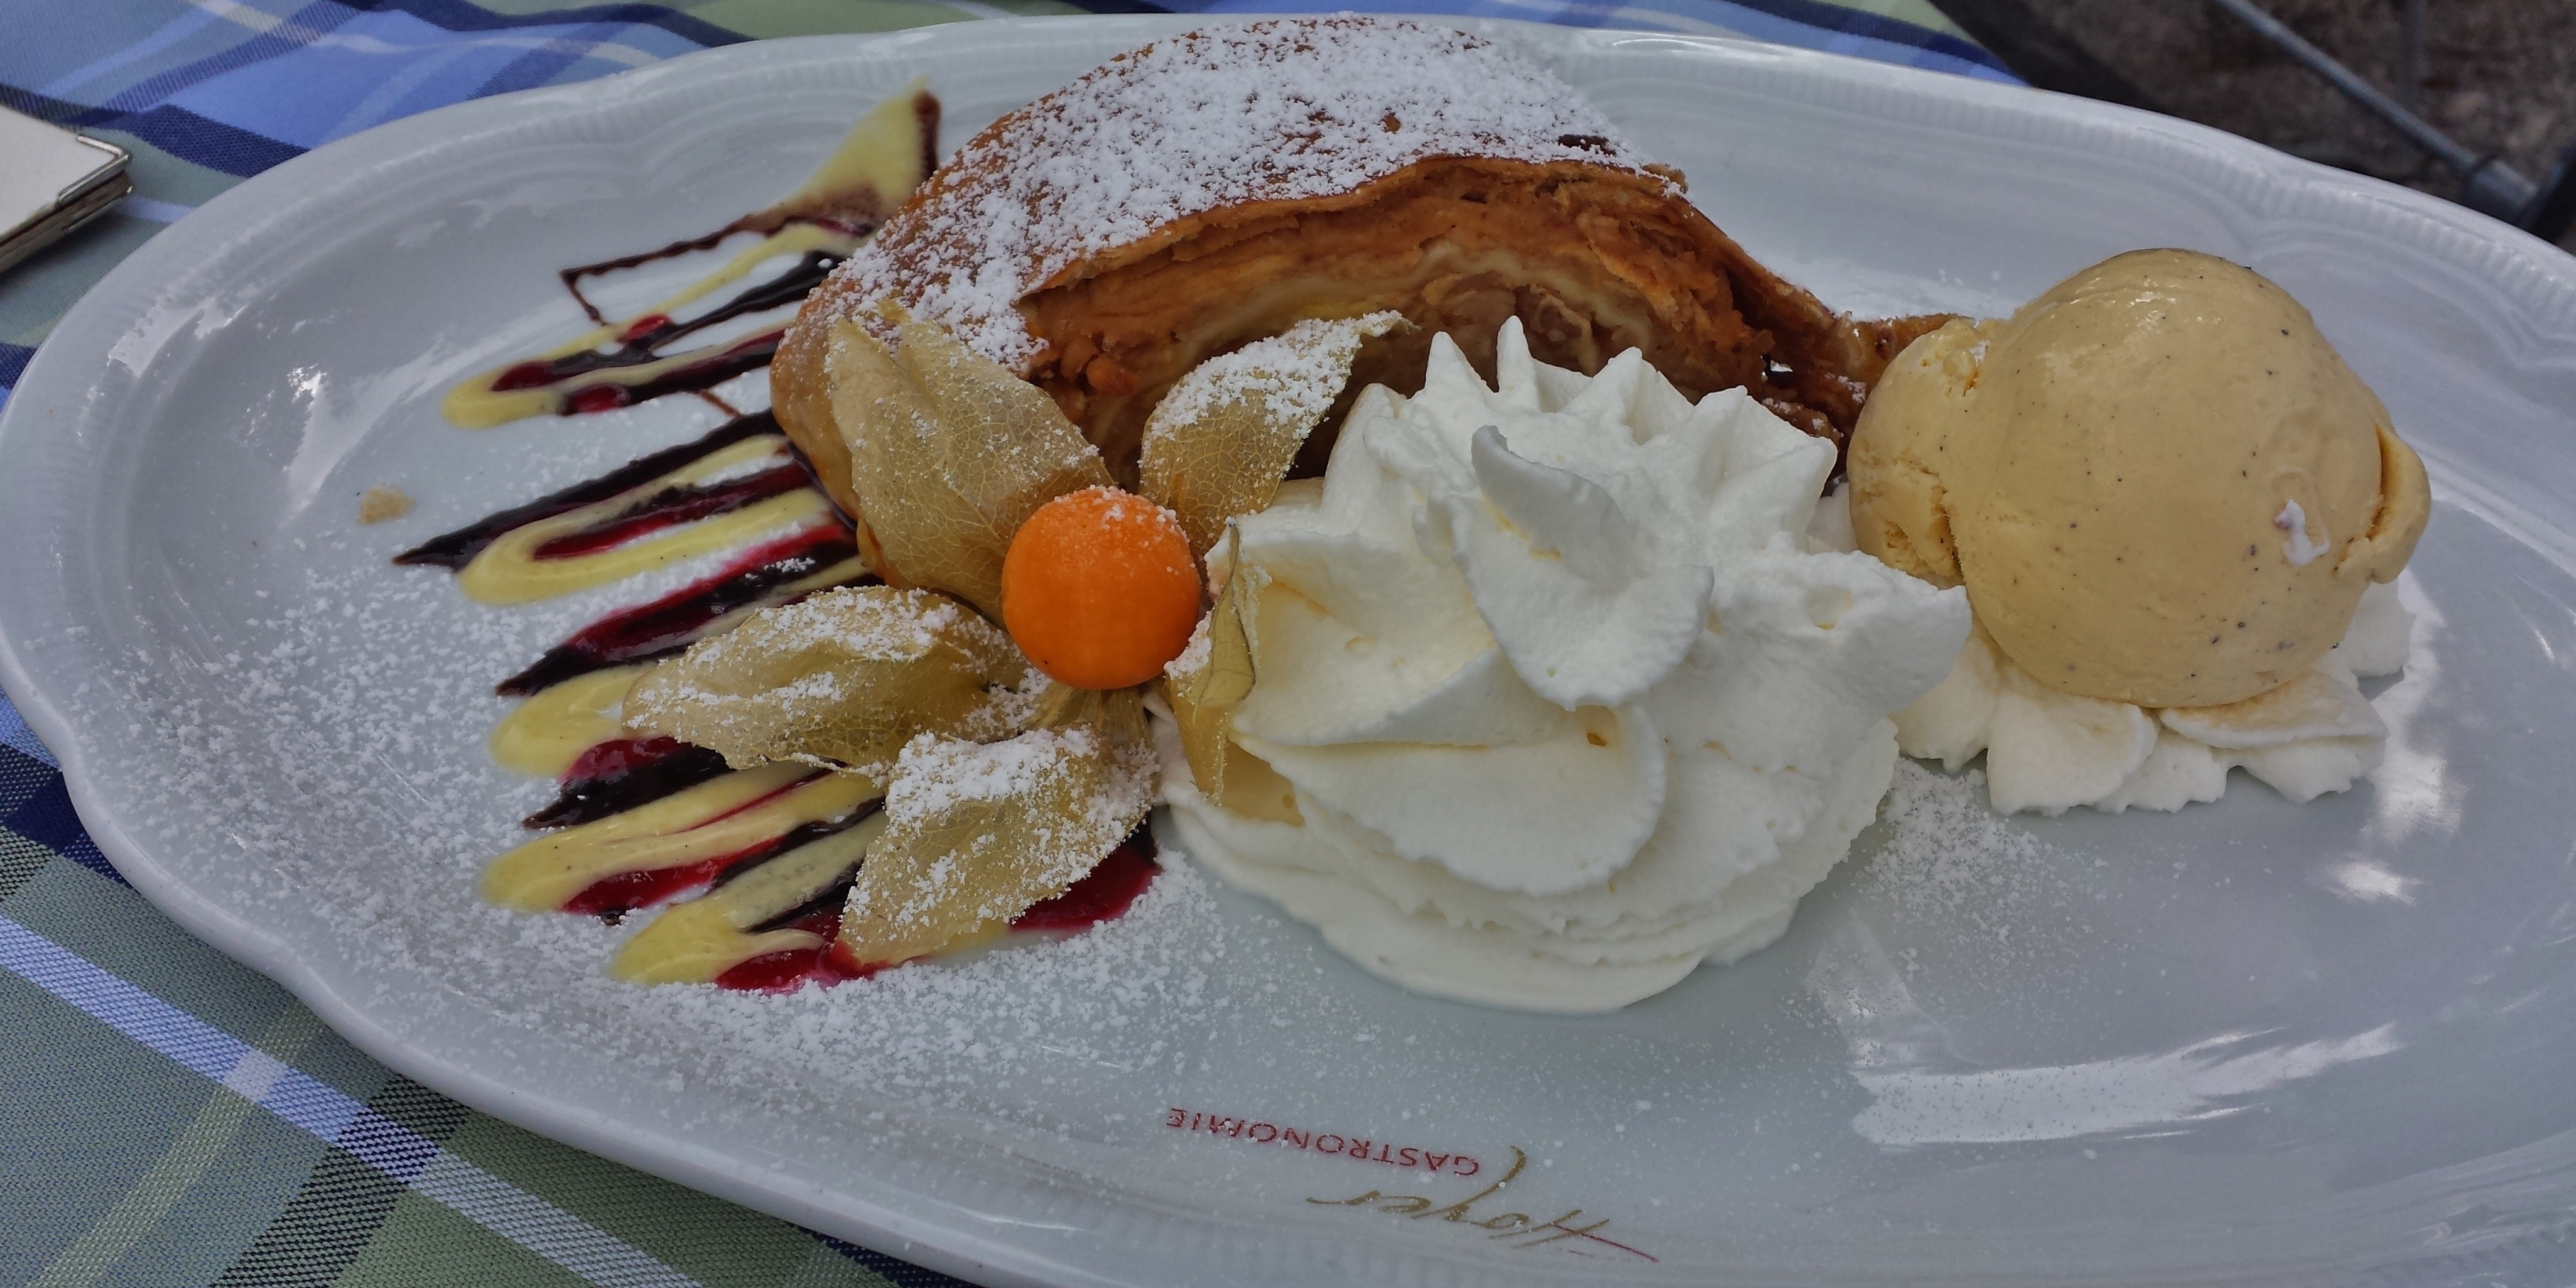
apple, sweet, ice, dish, meal, food, produce, breakfast, baking, ice cream, dessert, cream, cake, whipped cream, icing, enjoy, sweetness, strudel, flavor, apple strudel, feasting, vanilla ice cream, torte, pavlova, ice ball